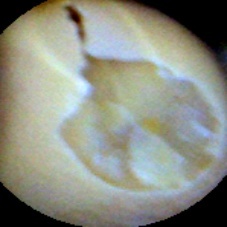
Label: Skin-damaged